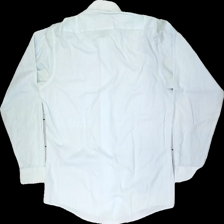
View: back
Type: Shirt
Category: Men
Brand: Not in the list
Brand text on label: NOW
Colors: Green
Material: 74% polyester, 26% cotton
Cut: Regular
Size: S
Season: Summer
Stains: Major
Price range: <50
Recommended usage: Export